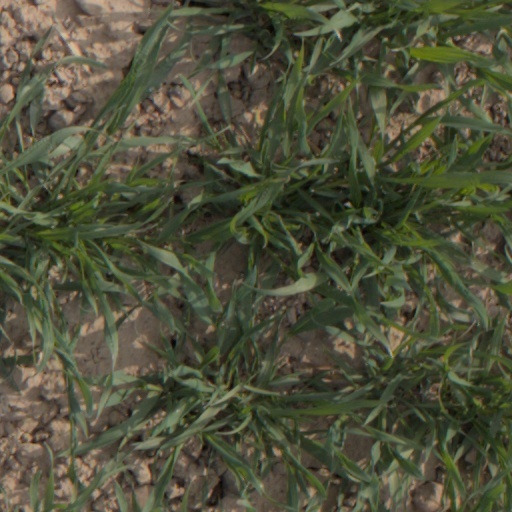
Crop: wheat